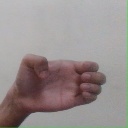
अक्षर: ख